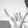
ASL letter: Y